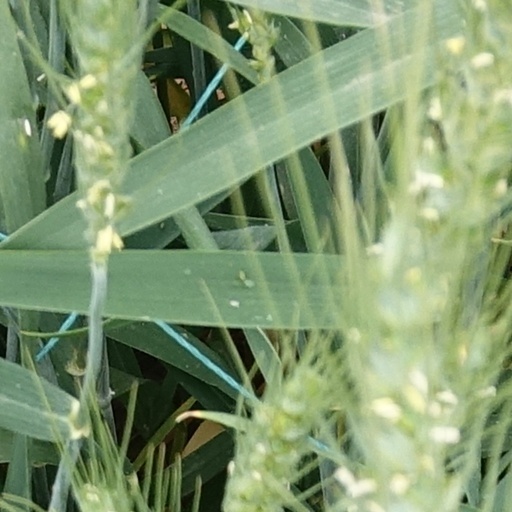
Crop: wheat